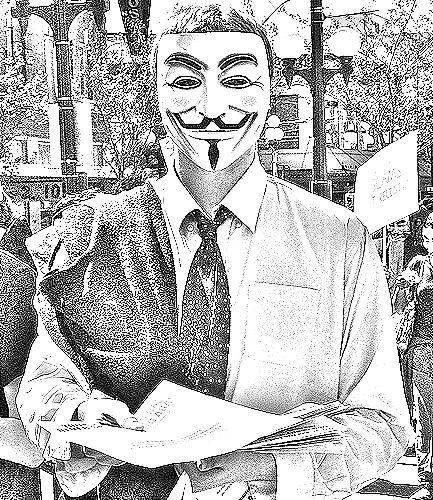
Portrait style: Sketch Portrait